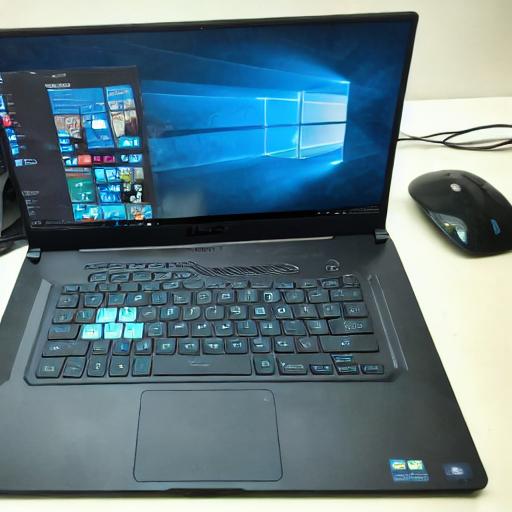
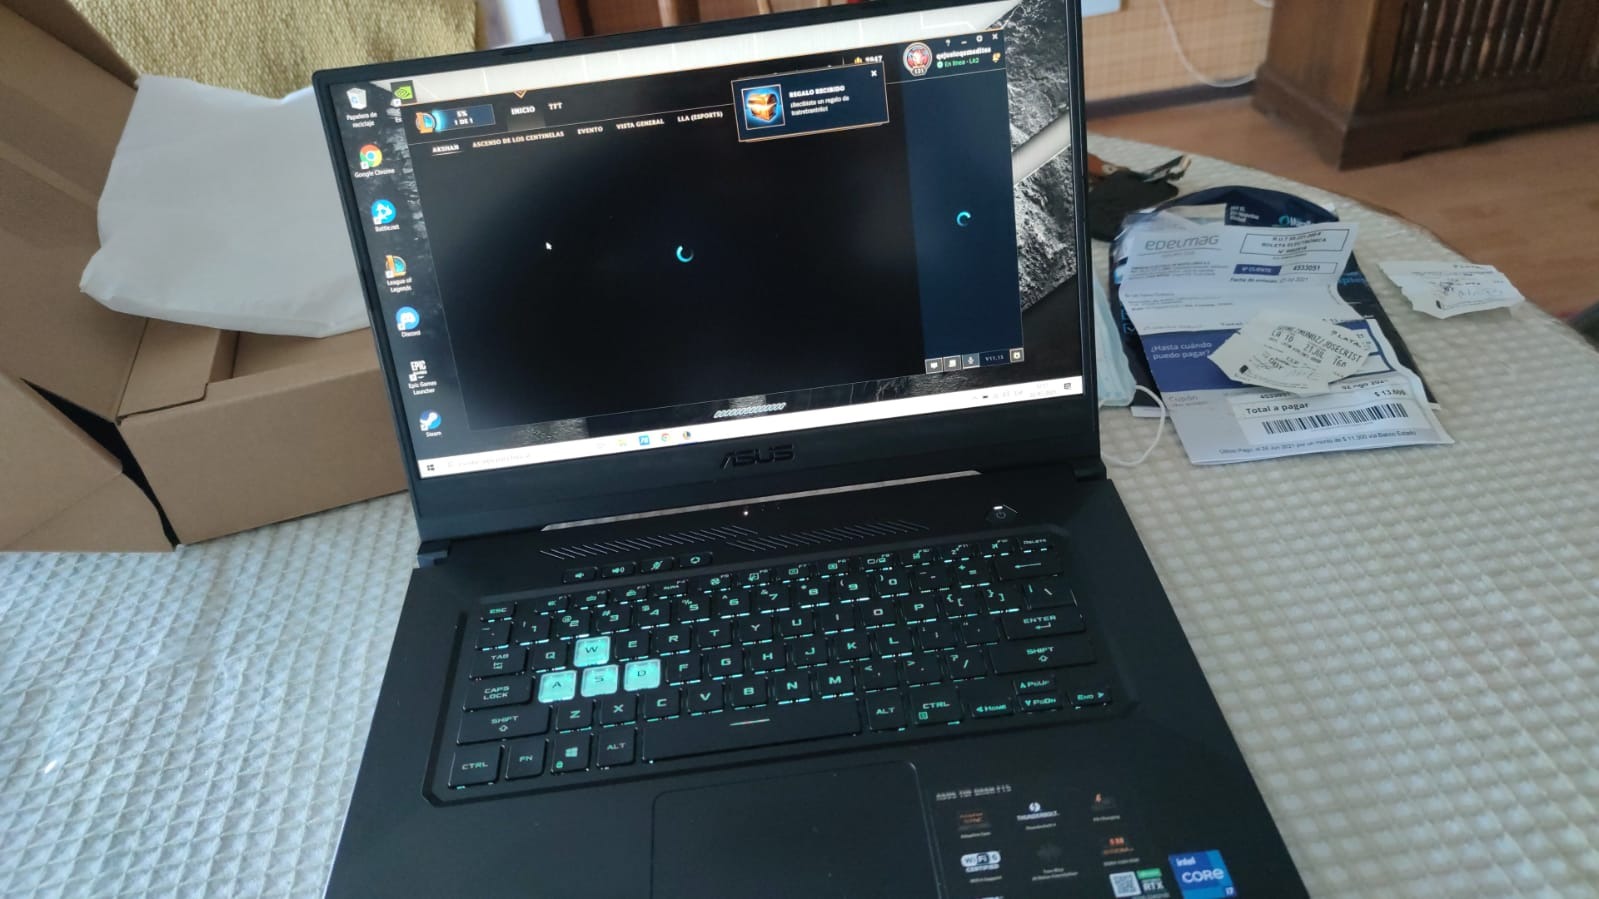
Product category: laptop
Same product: no